Shilling (Australian)

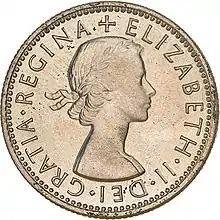

When Australian shillings were introduced, all coins were to be produced the same size and with the same alloy content as their British counterparts, with the obverse originally matching the British coinage which displayed the king without a crown atop his head. However, this obverse design was changed as Edward VII was presented with a crown, whilst the reverse design was distinctly Australian, depicting the Australian coat of arms.